Nagashima Dam

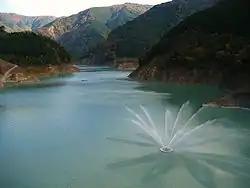
Nagashima Dam Reservoir

The Nagashima Dam Reservoir is a popular attraction for canoeing, fishing and camping, and for its proximity to hot spring resorts and the steam locomotives operated by the Ōigawa Railway. The nearest train station is the Nagashima Dam Station. The area is popular with mountain climbers heading towards the high peaks of the Minami Alps National Park.